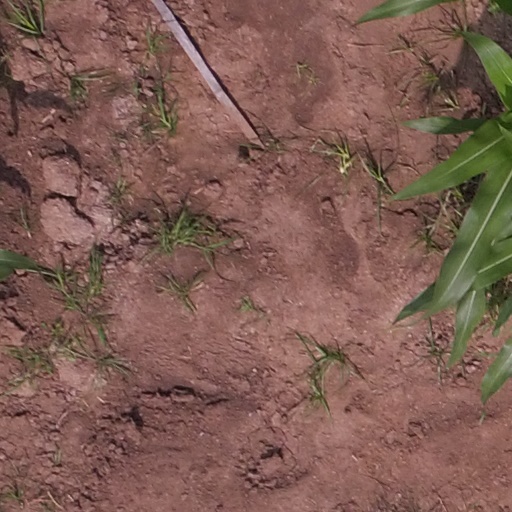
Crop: maize; corn